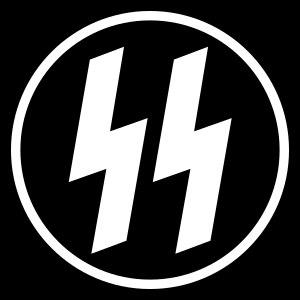
Eduard Pernkopf était un professeur autrichien d'anatomie qui, plus tard, a été recteur de l'Université de Vienne. Il est surtout connu pour ses sept volumes d'un atlas anatomique, Topographische Anatomie des Menschen. Cet ouvrage a été préparé par Pernkopf et quatre artistes sur une période de 20 ans. Alors qu'il est considéré comme un chef-d'œuvre scientifique et artistique, et que nombre de ses planches en couleurs sont reproduites dans d'autres publications et manuels scolaires, cet ouvrage est depuis la fin des années 1990 au cœur d'un débat éthique. En effet, Pernkopf et les artistes travaillant pour lui, tous ardents Nazis, auraient utilisé des détenus des camps de concentration ou des prisonniers politiques pour leurs travaux.